Via Giulia

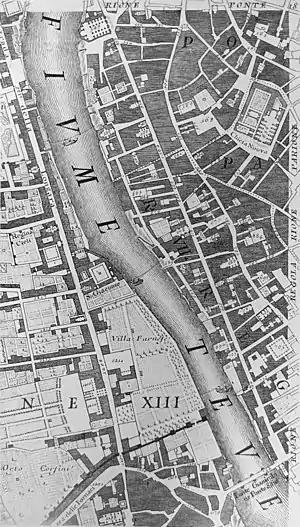
Via Giulia (the straight road to the right of the Tiber) in the Map of Rome by Giambattista Nolli, first published in 1748

From an architectural point of view in the 18th century there were only minor interventions in the street: the development of the city was now defined in the Tridente and Quirinale areas, both far away from the Tiber bend, and Via Giulia remained cut off. The only works of some importance were the façade of San Giovanni dei Fiorentini, by Alessandro Galilei, the church of Santa Maria dell'Orazione e Morte, by Ferdinando Fuga,